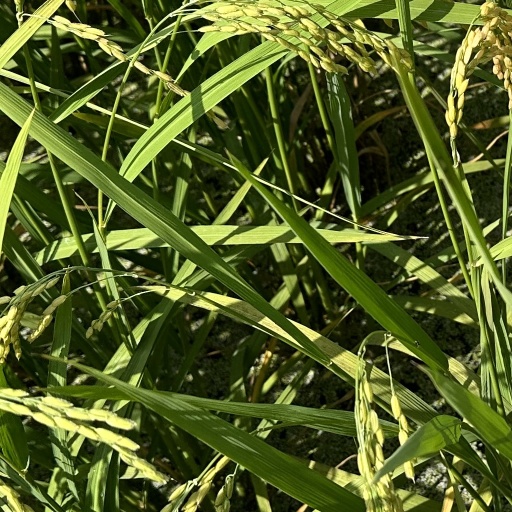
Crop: rice